Upper Mustang

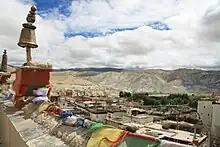
Lo Manthang

Upper Mustang, formerly known as Kingdom of Lo, is the upper part (northern areas) of the Mustang District in the Gandaki Province of Nepal. The "Upper Mustang" was a restricted kingdom until 1992 which makes it one of the most preserved regions in the world, with a majority of the population still speaking traditional Tibetic languages.